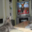
Label: television